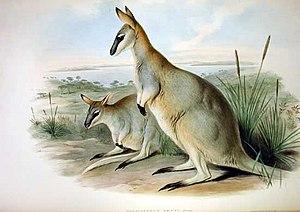
Le Wallaby de Grey est une espèce de wallaby, aujourd'hui éteinte, qui vivait dans le sud-est de l'Australie-Méridionale et le sud-ouest de l'État de Victoria, en Australie. Il était relativement commun jusque vers 1910, mais très rare dès 1923 du fait de la chasse intensive à laquelle il fut soumis, notamment pour sa fourrure, de l'introduction du renard dans son habitat naturel et de la destruction de ce dernier par l'homme. Le dernier individu attesté meurt en captivité en 1939.